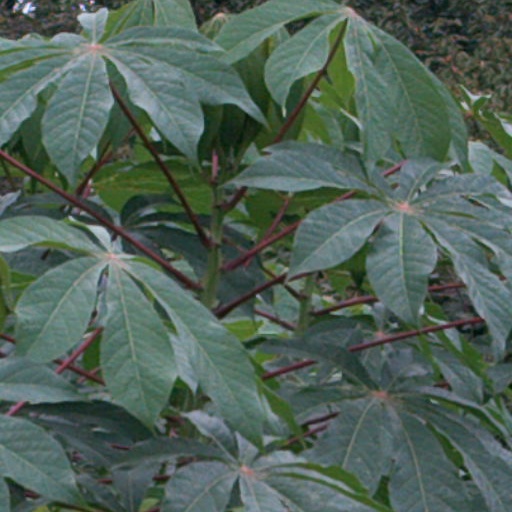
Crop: cassava